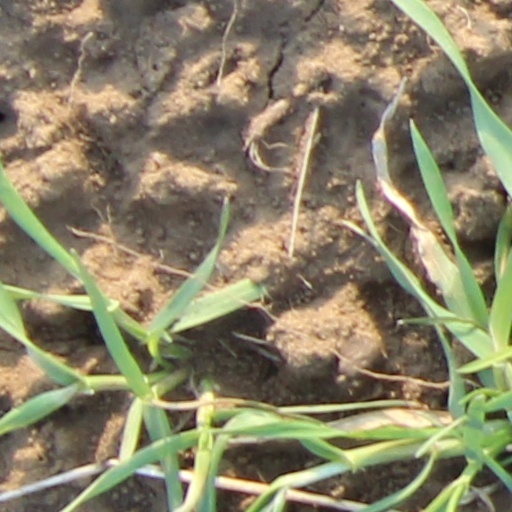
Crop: wheat